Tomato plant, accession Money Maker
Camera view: bottom (45 deg); turntable rotation: 210 degrees
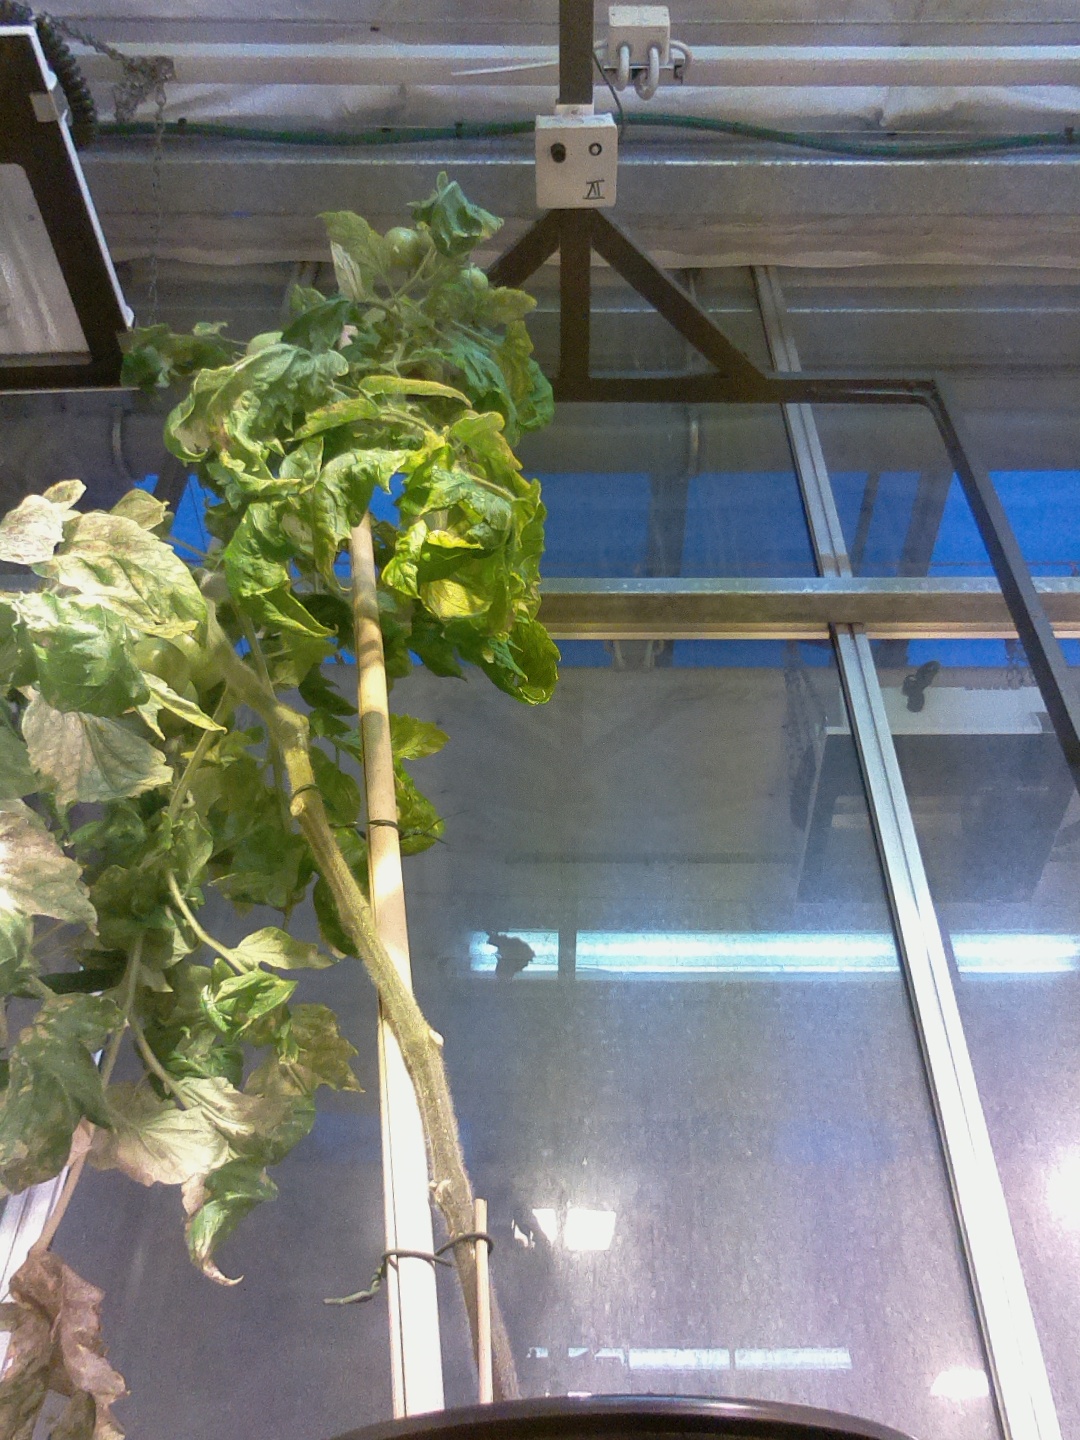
BBCH growth stage 76: 60%-70% of final fruit size